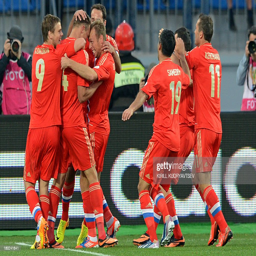
players celebrate after scoring a goal during the qualifying football match .